Brad Shultz

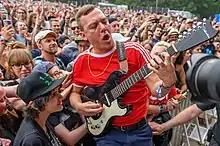
Brad Shultz performing at Rock im Park 2019

Donald Bradley Shultz Jr. (born May 15, 1982) is an American musician. He is the rhythm guitarist and one of the founding members of the band Cage the Elephant, and is also a record producer. He is the older brother to current Cage the Elephant bandmate, Matt Shultz.